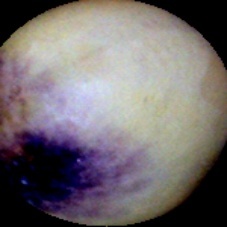
Label: Spotted